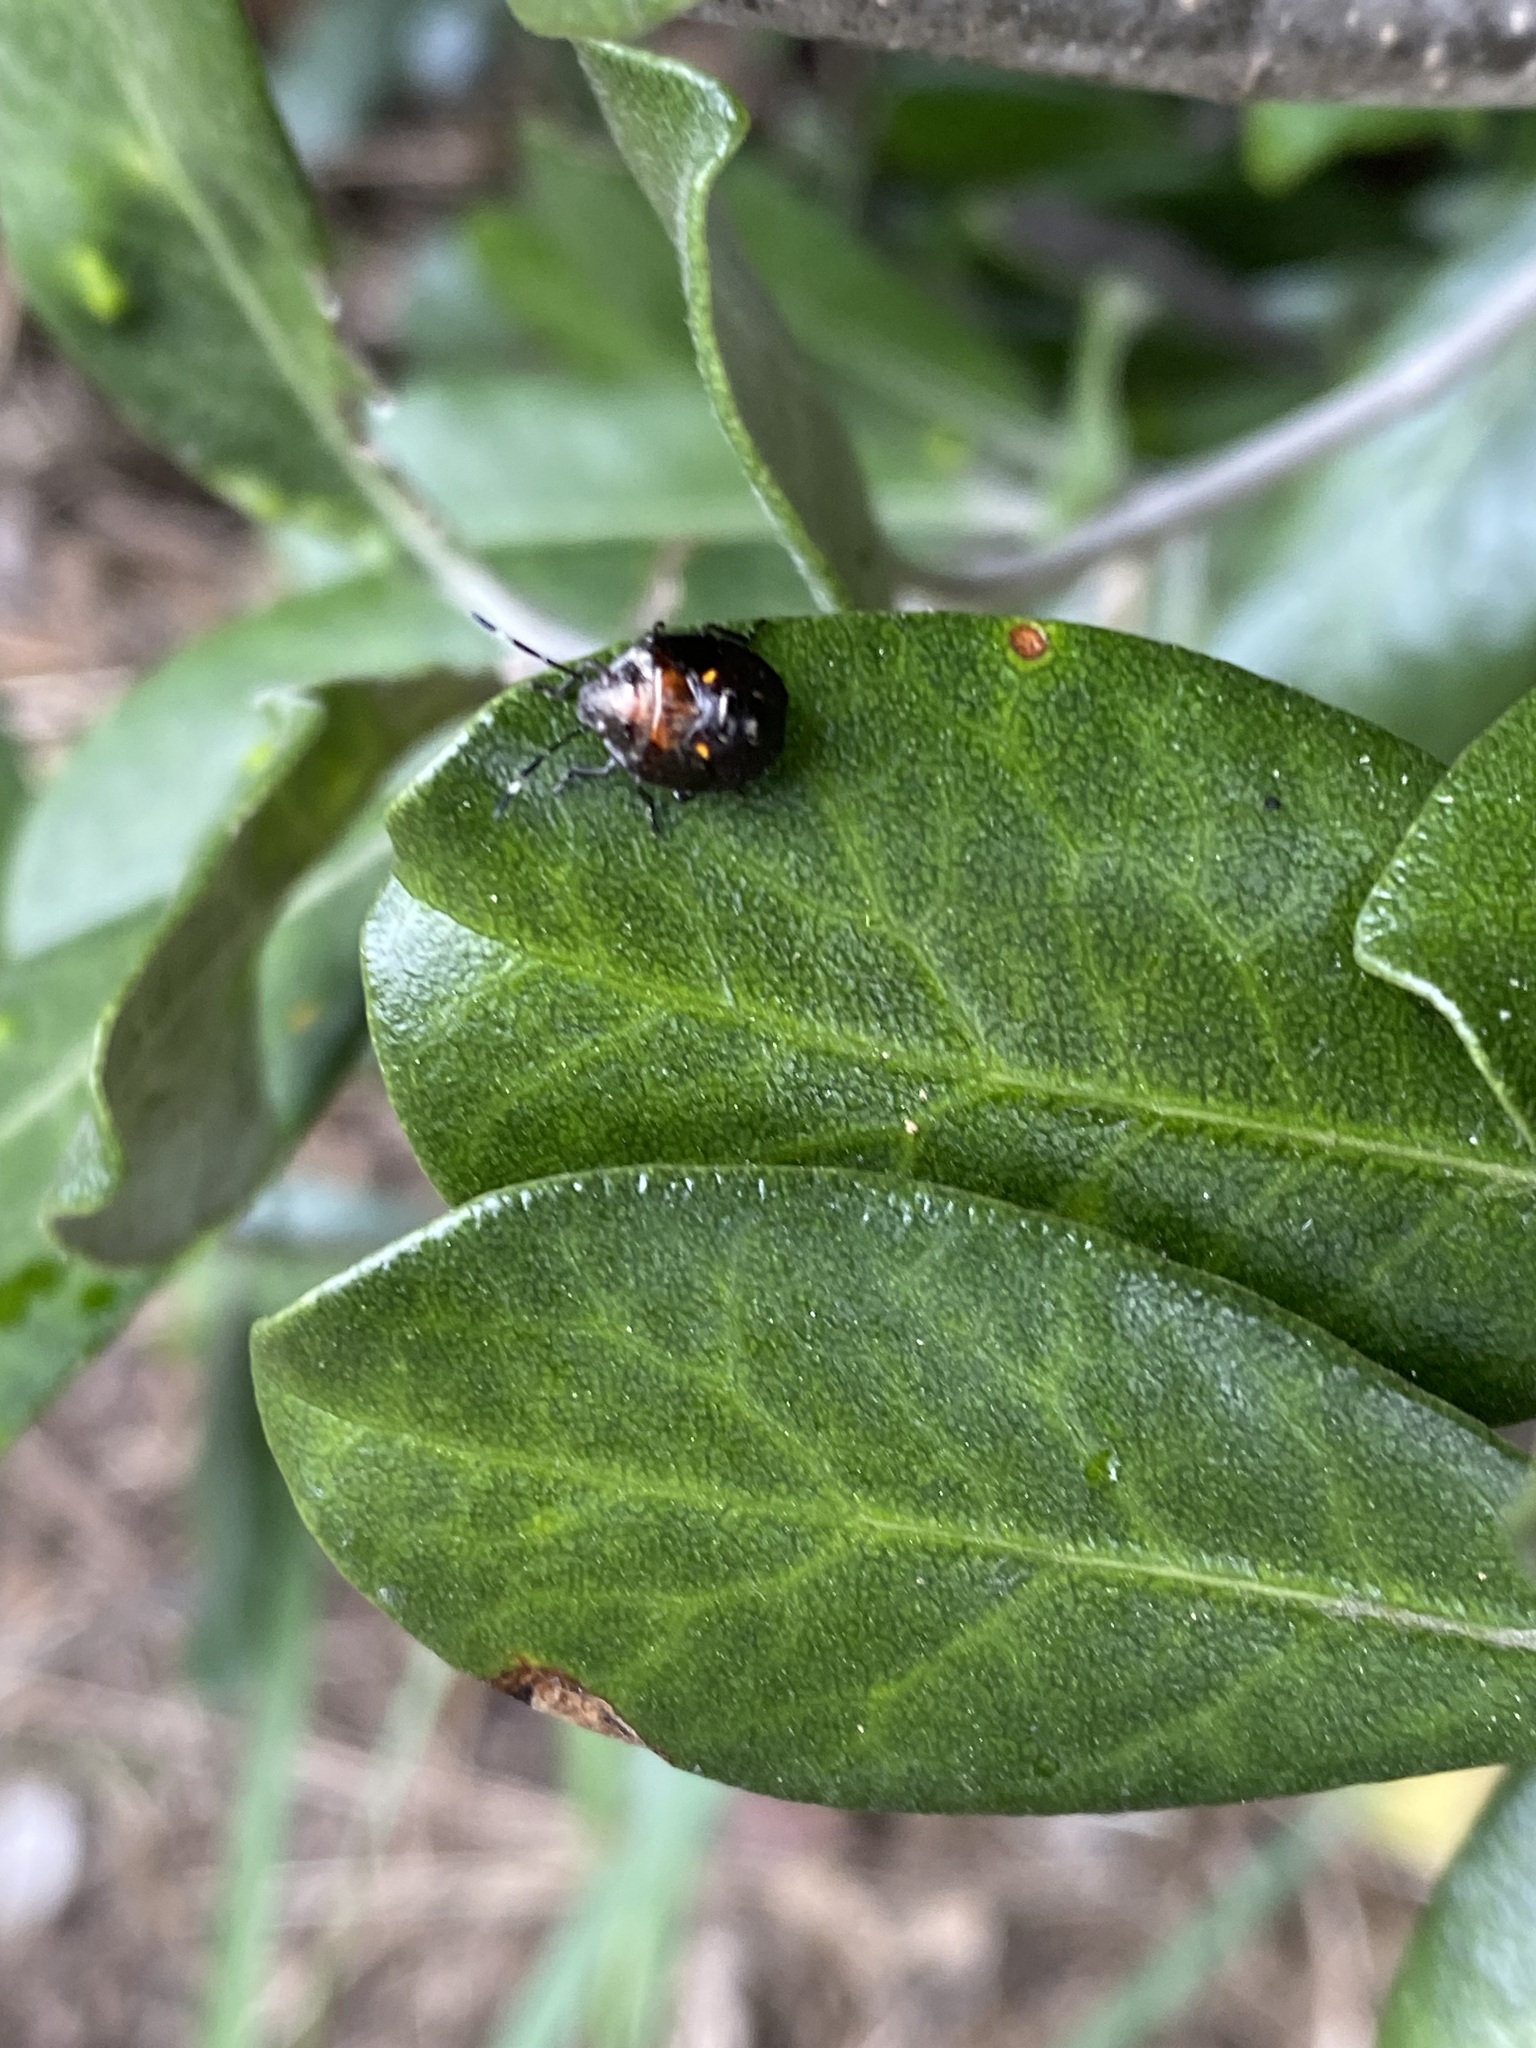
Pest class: stink_bug